Justin Yifu Lin

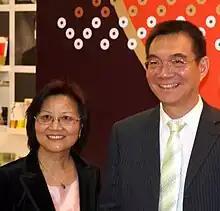
Justin Yifu Lin and his wife at the Frankfurt Book Fair 2009

In 1976, Lin entered the MBA program at National Chengchi University in Taiwan on a defense scholarship and returned to the army upon receiving his MBA in 1978. As a captain in the Republic of China Army (ROCA) in Taiwan, he swam from Kinmen Islands to Xiamen, which is under the control of the People's Republic of China (PRC), for asylum on May 17, 1979. Lin initially left his pregnant wife and his three-year-old child in Taiwan; a year after his asylum, he was declared "missing" by the ROC Army and his wife claimed the equivalent of US$31,000 from the government. His wife and their children rejoined with him years later when both of them went to study in the United States. While an officer in the ROC Army, Lin was held up as a model soldier; after his desertion, the ROC originally listed him as missing but in 2000 issued an order for his arrest on charges of defection, and remains a fugitive by the ROC government.